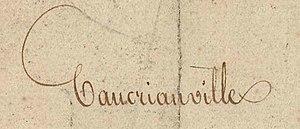
Le toponyme ""Caucriauville"" inscrit sur le cadastre napoléonien de la commune d'Harfleur (1826)."
Caucriauville est un quartier du Havre, créé au début des années 1960, situé à l'est de la ville haute.